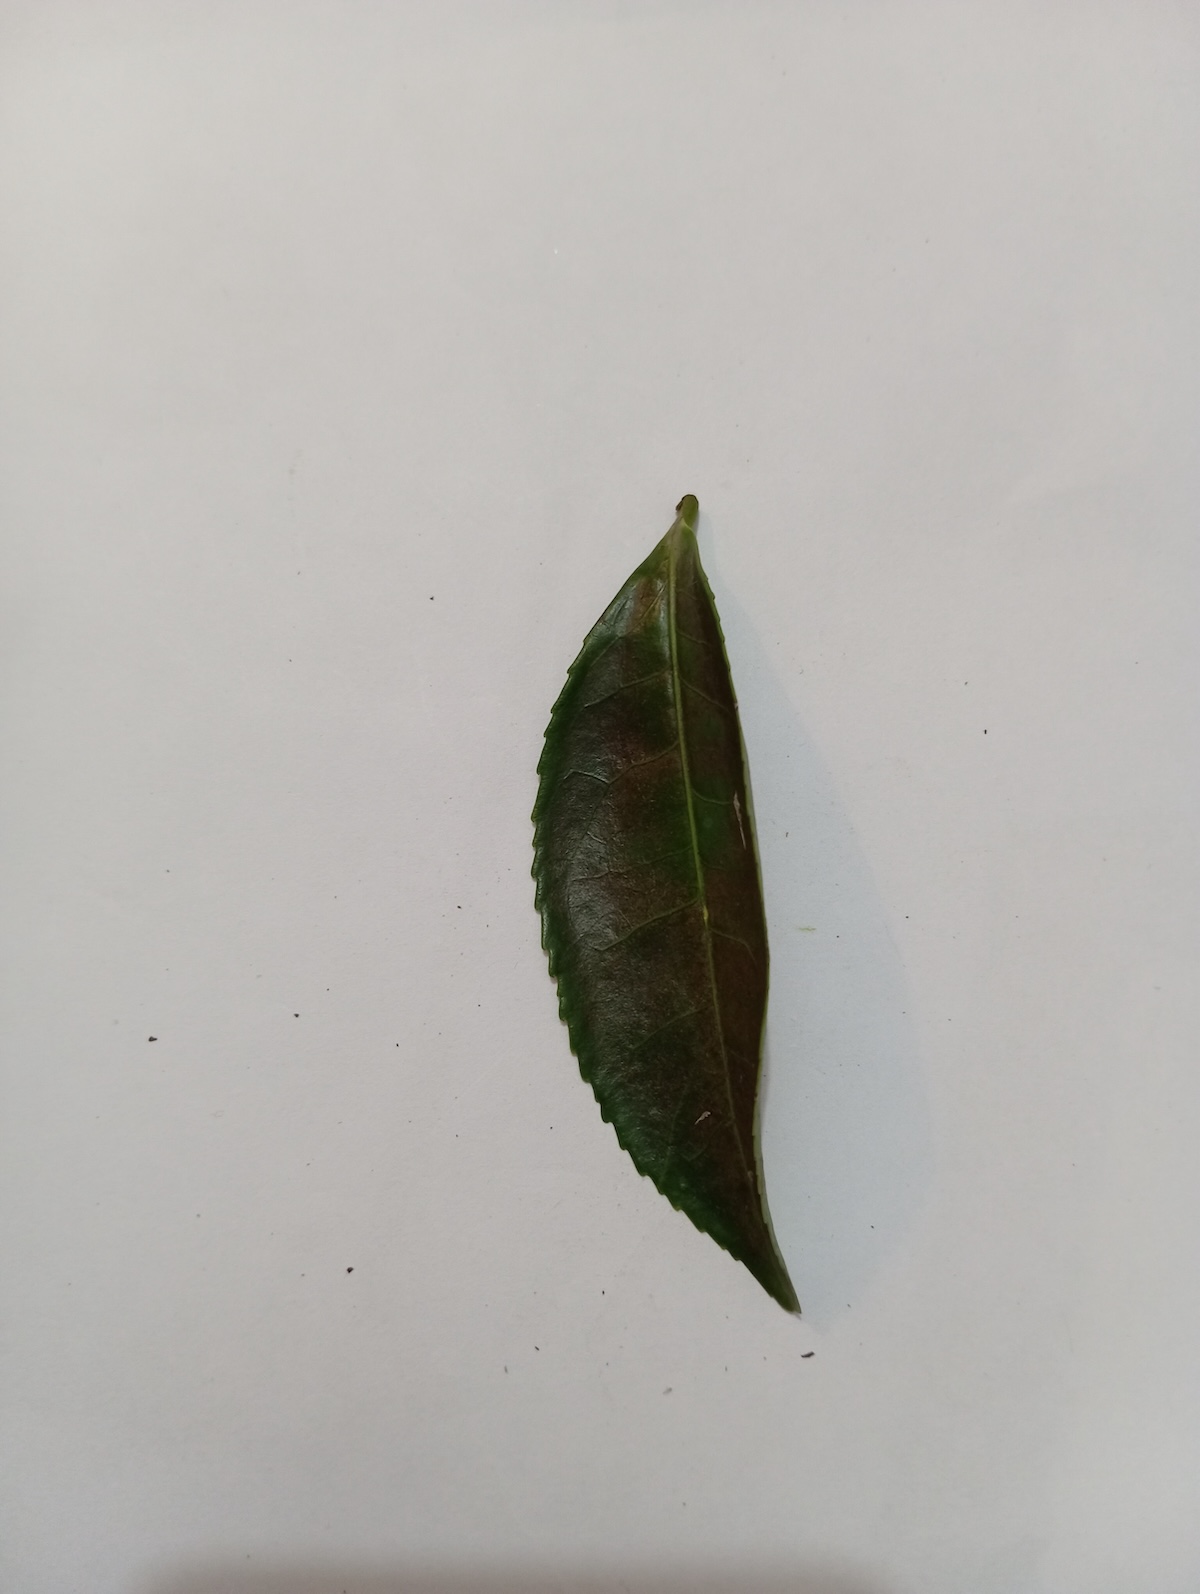
Label: Red spider